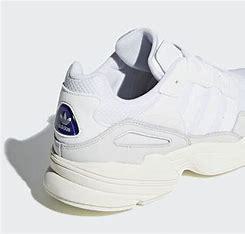
Brand: Adidas
Model: Yung 96